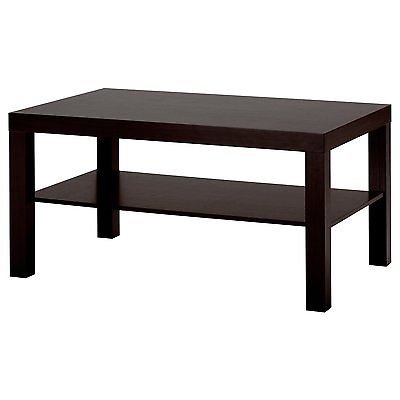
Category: table